Manolis Triantafyllidis

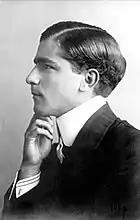

Manolis A. Triantafyllidis (15 November 1883 – 20 April 1959) was a major representative of the demotic movement in education in Greece.